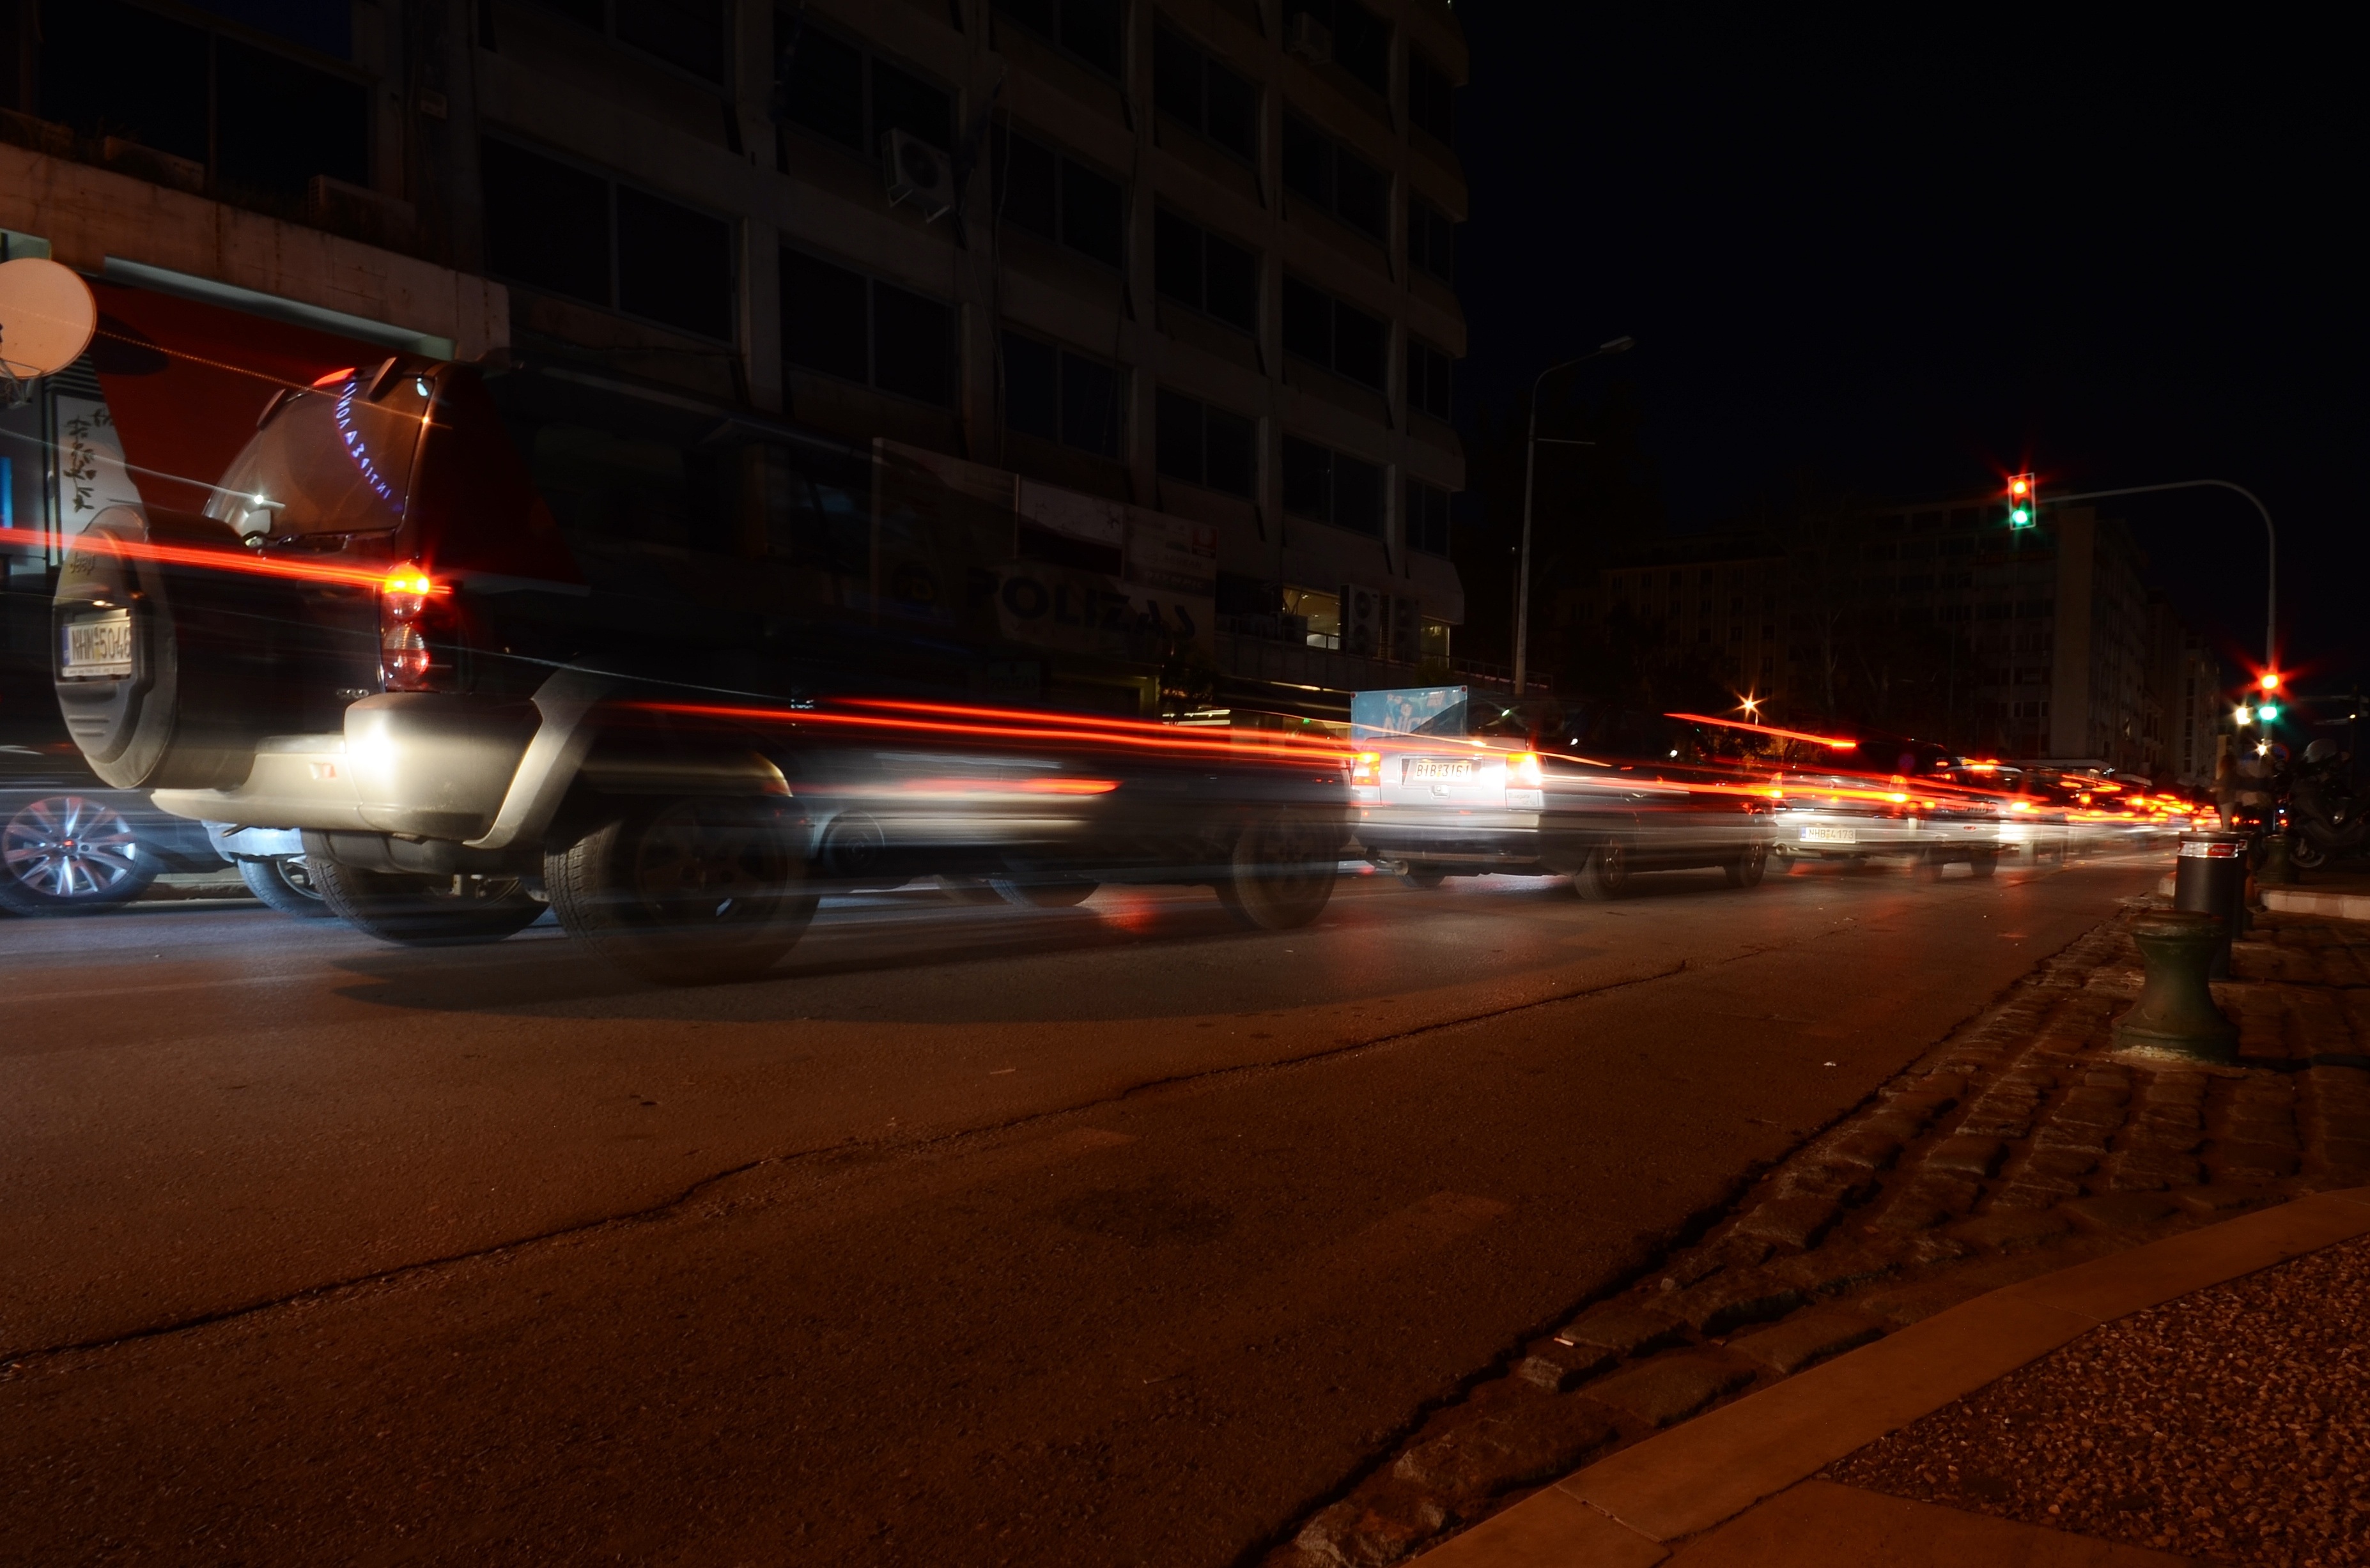
light, road, traffic, street, night, driving, dark, evening, vehicle, darkness, lighting, lights, cars, light fixture, screenshot, brakes